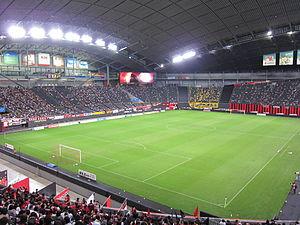
L'équipe d'Équateur de football est la sélection de joueurs de football équatoriens représentant le pays lors des compétitions régionales, continentales et internationales sous l'égide de la fédération équatorienne de football.